Shahed 129

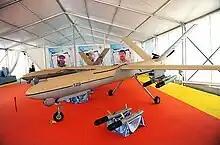
The first generation of the Shahed 129.

Originally, the Shahed 129 carried Sadid-1 anti-tank guided missiles, also known as Sadid-361 or Fat'h 362 missiles. This is a TV-guided anti-tank missile derived from Iran's Toophan missiles and is described by multiple sources as similar in design to the Israeli Spike-ER missile. The Sadid-361 was not operationally deployed; one source says this was due to problems with the launcher mechanism and guidance system, while others say R&D was not completed because American sanctions prevented Iran from obtaining necessary components. Later, this was replaced by the Sadid-345 precision-guided munition, also known as the Sadid guided bomb. Iranian sources claim the UAV can carry up to eight weapons, but in practice it is not seen with more than four. The Shahed 129 does not carry its weapons in canisters, a practice that was criticised by some aerospace experts, as it exposes the weapons' sensitive electronics to flight conditions.